Hermann Dechant

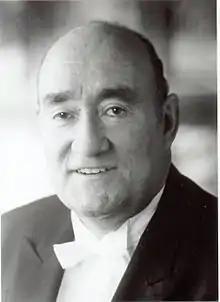

Dechant was born in Wien-Meidling as the son of the architect and sculptor Oskar Dechant. After his Matura, he studied flute. (with Aurèle Nicolet at the Berlin University of the Arts) and conducting at the University of Music and Performing Arts Vienna and musicology with Erich Schenk, theatre studies with Heinz Kindermann, philosophy and history at the University of Vienna. He continued his university studies from 1968-1973 and studied with Wolfgang Osthoff (University of Würzburg) and musicology with Hermann Beck at the University of Regensburg and received his doctorate there in 1975. From 1962 to 1966, he studied orchestral conducting with Hanns Reinartz in Würzburg. In 1968, he passed the state examination for composition with Günter Bialas.